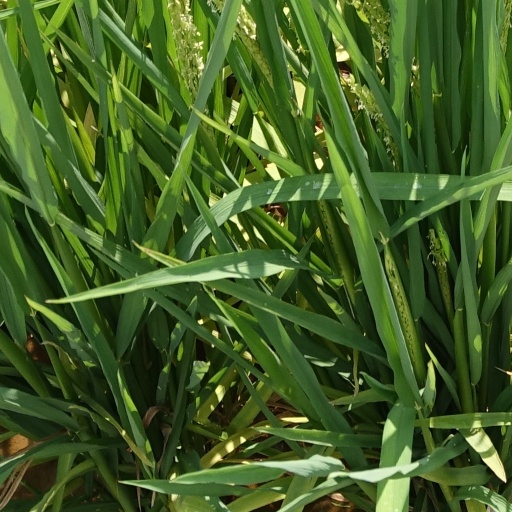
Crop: rice